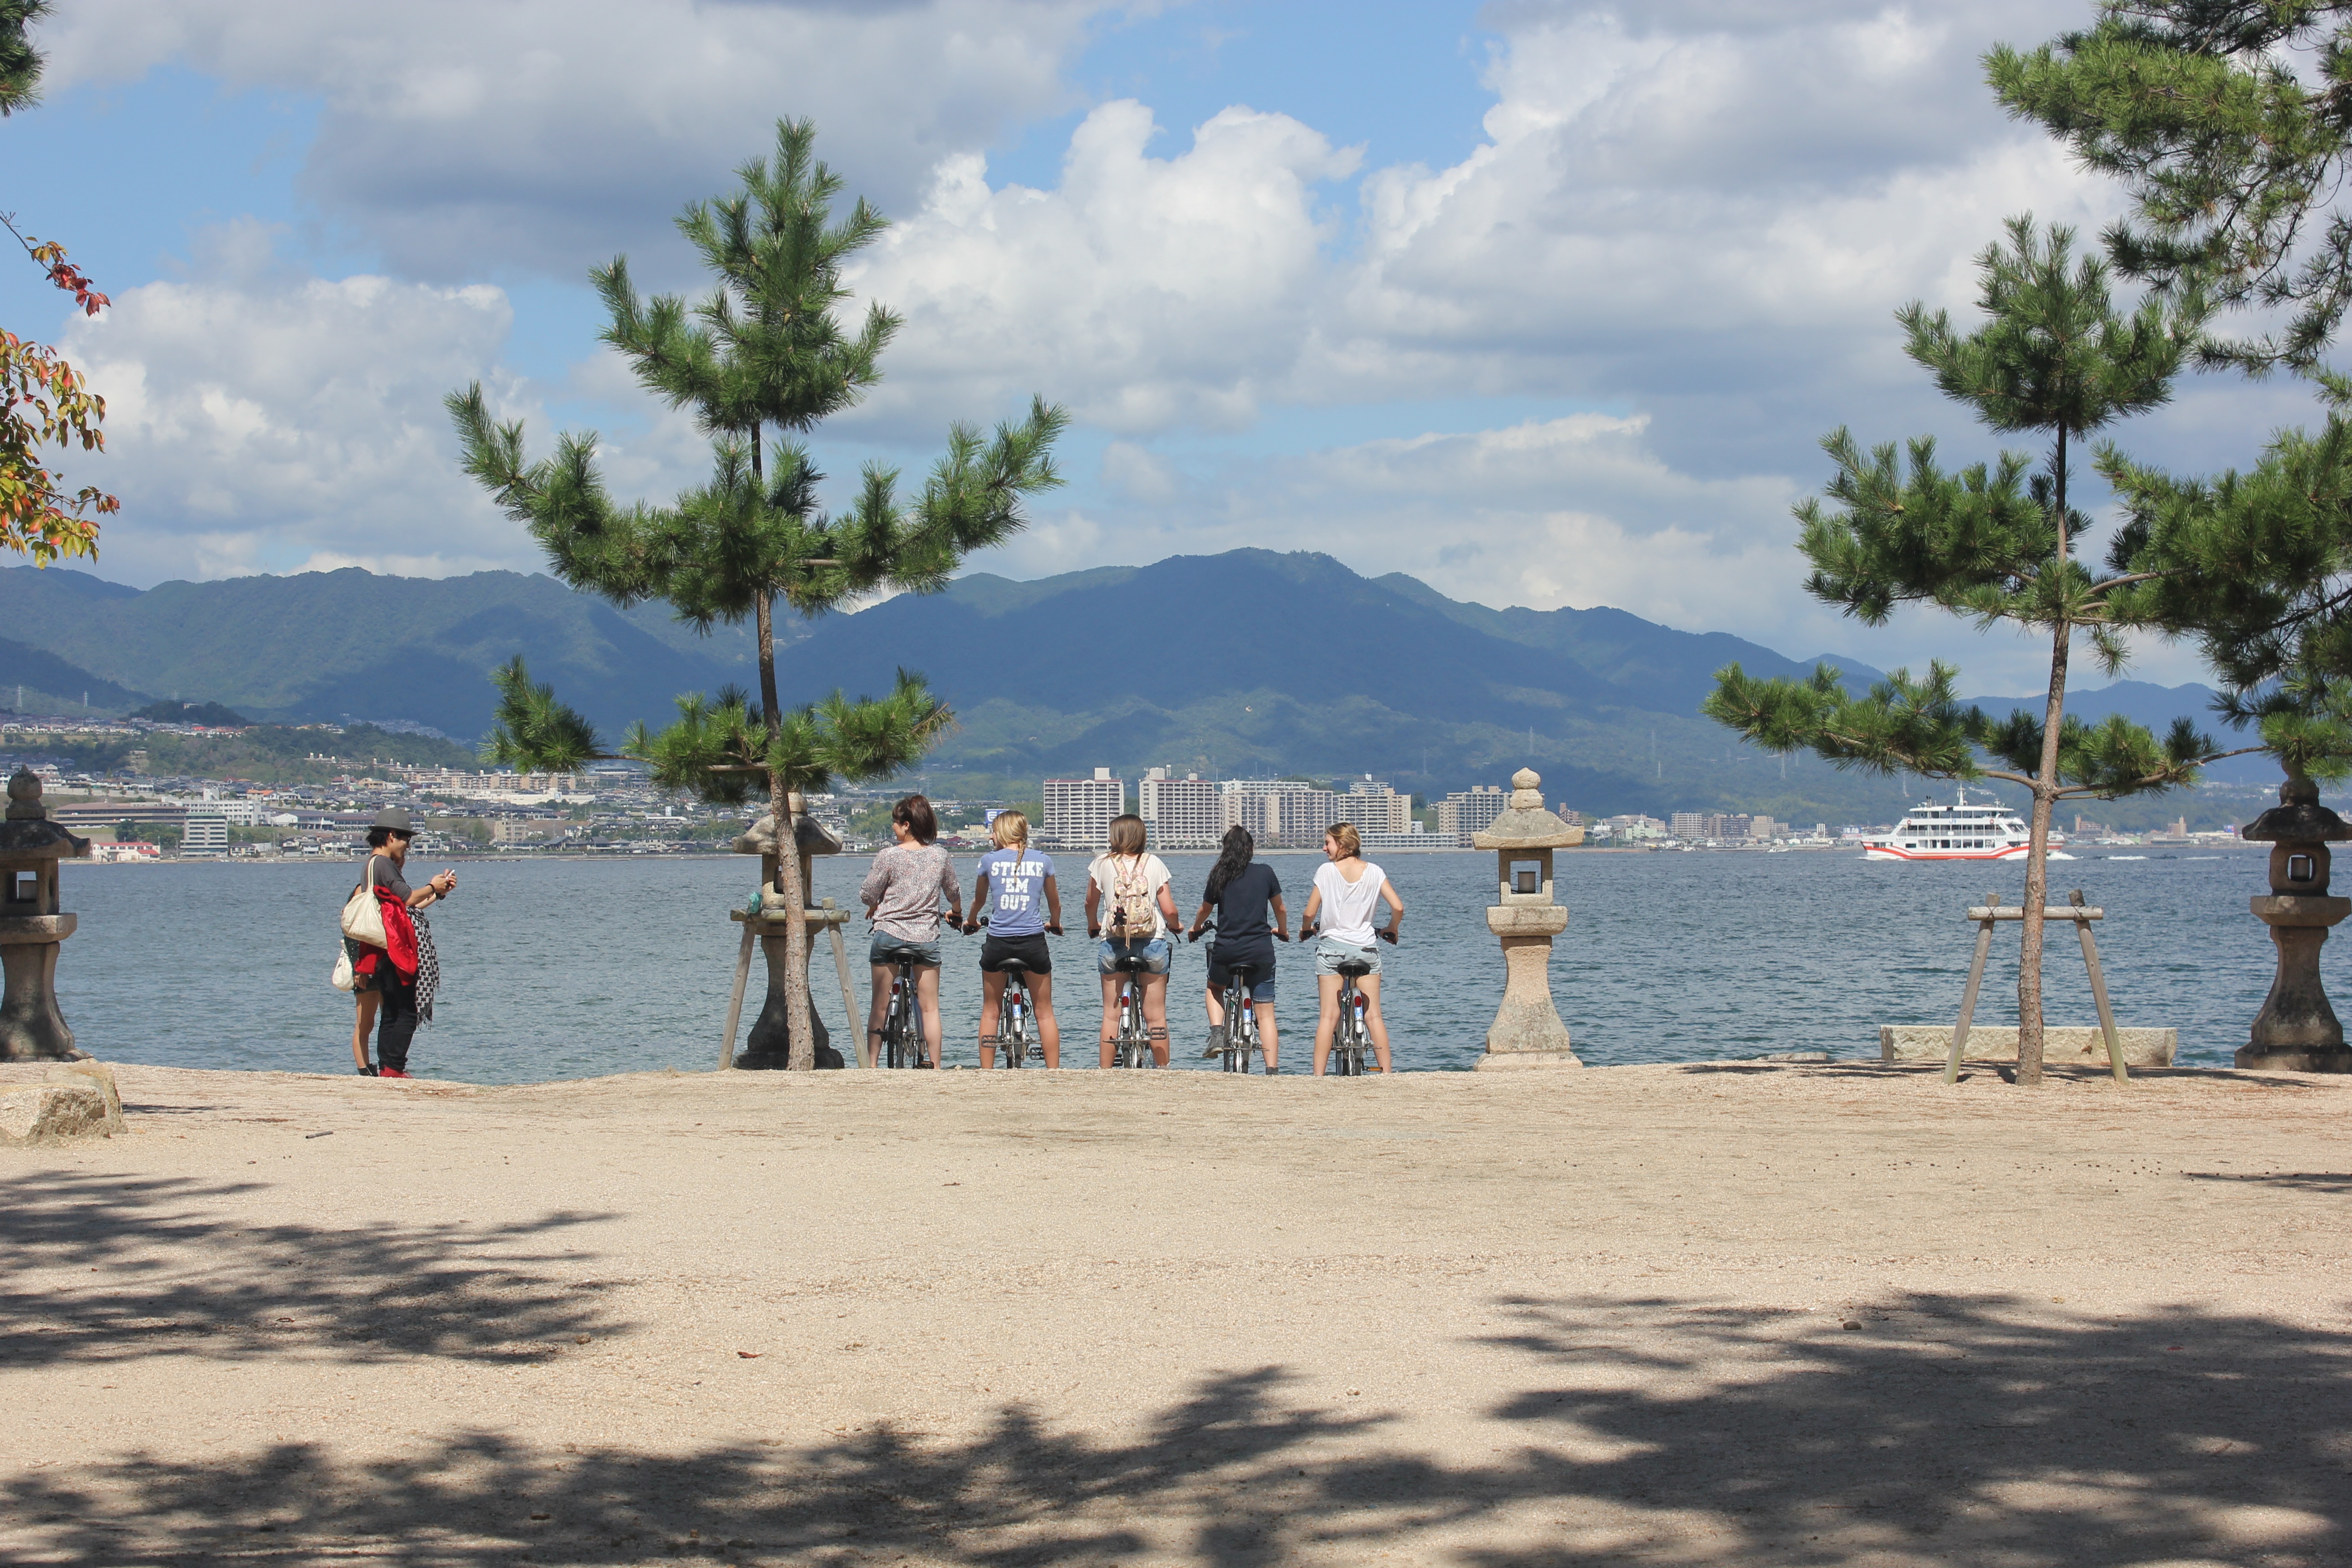
beach, sea, coast, nature, sand, sport, shore, bike, vacation, cyclist, leisure, body of water, riding, girls